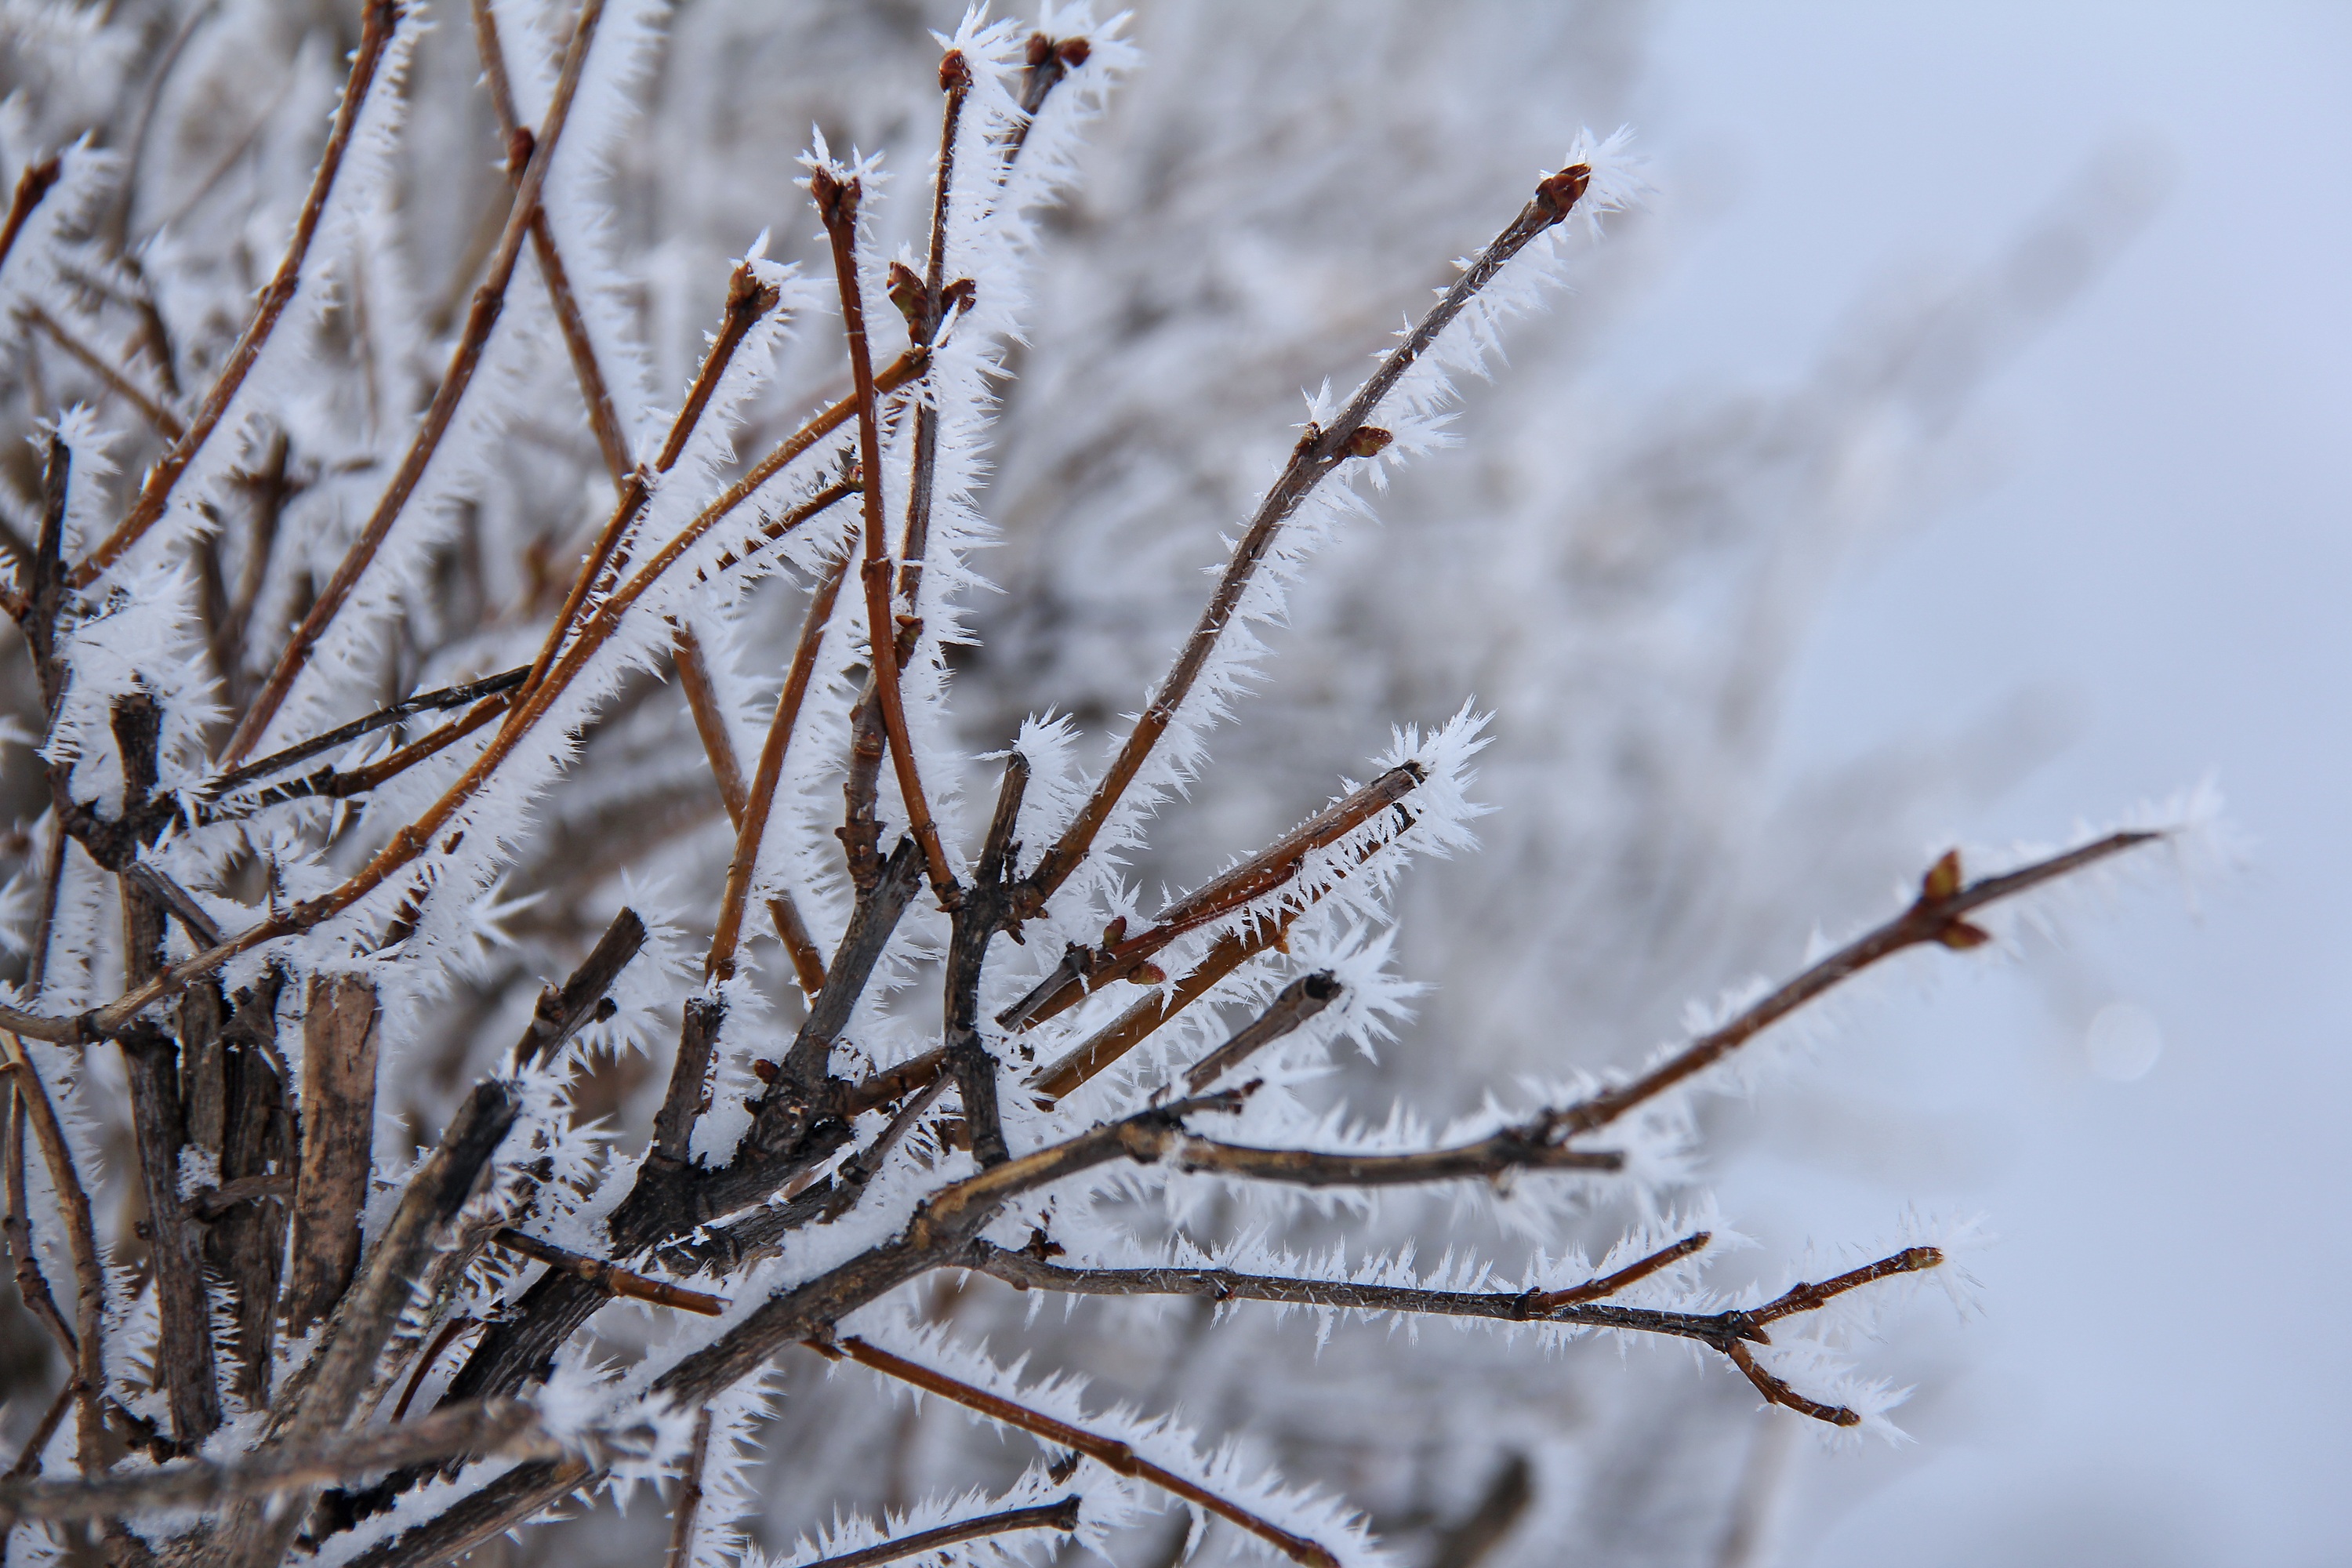
tree, nature, branch, snow, cold, winter, plant, white, leaf, flower, frost, travel, europe, ice, spring, weather, tourism, season, twig, close up, sweden, beautiful, cover, scandinavia, freezing, tallberg, macro photography, all white, plant stem, woody plant, dalarna